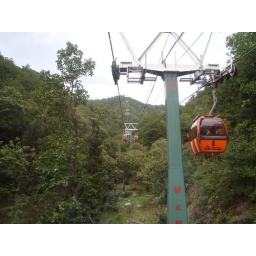
Riding the cable car up the mountain in Mutianyu.